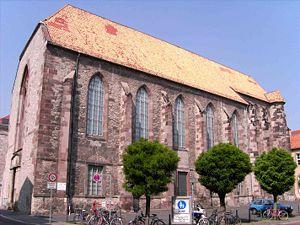
L’université Georg-August de Göttingen — en allemand Georg-August-Universität Göttingen, est une des plus célèbres universités allemandes, dont sont issus notamment des mathématiciens de grand renom. Située dans le Land de Basse-Saxe en République fédérale d'Allemagne, en tant qu'établissement consacré à l'enseignement et à la recherche, elle est aussi la plus importante université de cet état, de par le nombre d'étudiants qu'elle accueille. Fondée en 1734 sous le nom de Universitas Regiæ Georgiæ Augustæ par George II, roi de Grande-Bretagne et prince électeur de Hanovre, soucieux de promouvoir les idéaux du siècle des Lumières, elle en est aussi la plus ancienne. L'enseignement a commencé à y être dispensé en 1737.